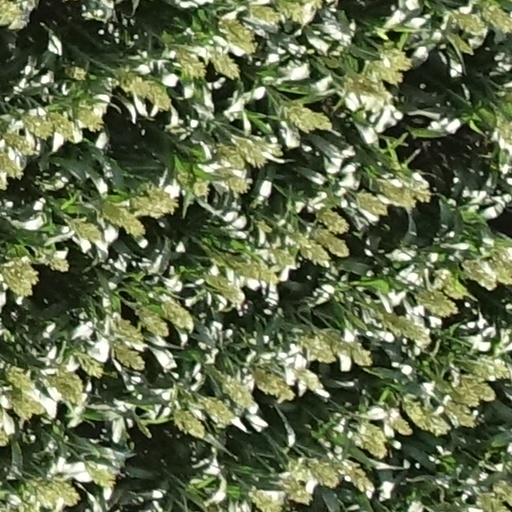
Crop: sorghum